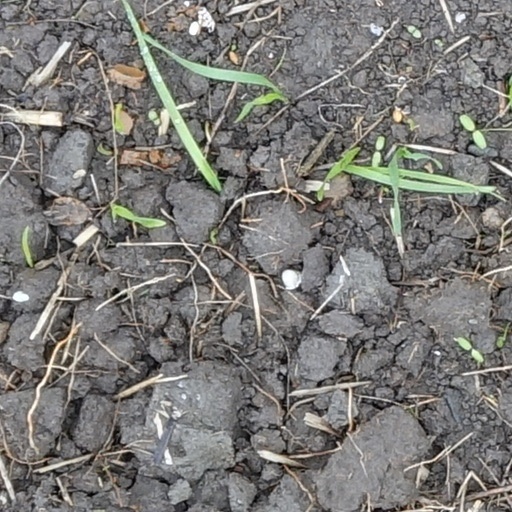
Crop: wheat